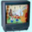
Label: television